Antonino Sartini

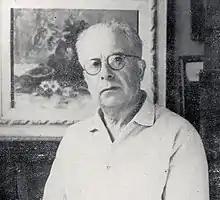
Antonino Sartini's photo in 1950

Antonino Sartini (Crespellano, 1889 – Bazzano, 7 May 1954) was an Italian painter.